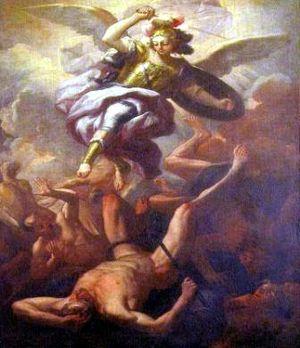
Andrea Miglionico-Saint Michel et les anges rebelles (église del Purgatorio d'Irsina)
Andrea Miglionico est un peintre italien qui fut actif du XVIIᵉ siècle, à la fin de la période baroque.